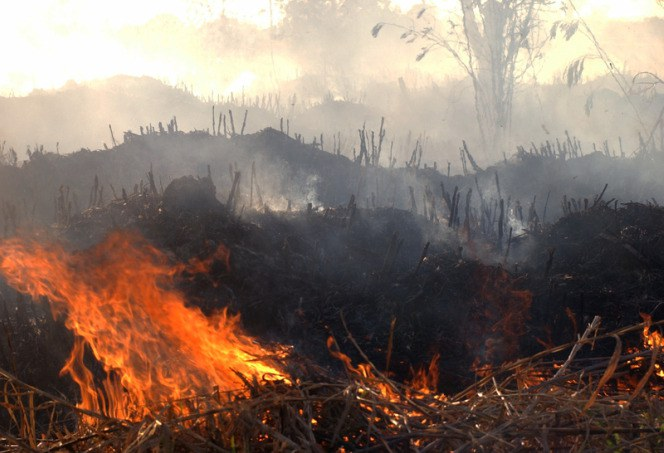
Fire: yes
Smoke: yes